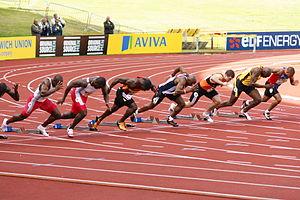
Craig Pickering est un athlète anglais, spécialiste du sprint.
Marlon Devonish, né le 1ᵉʳ juin 1976 à Coventry, est un athlète britannique, évoluant sur le sprint.Il s'occupe actuellement de la vitesse au sein du club de rugby anglais des Cherries and White